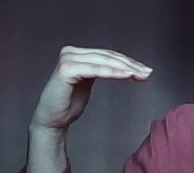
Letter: haa